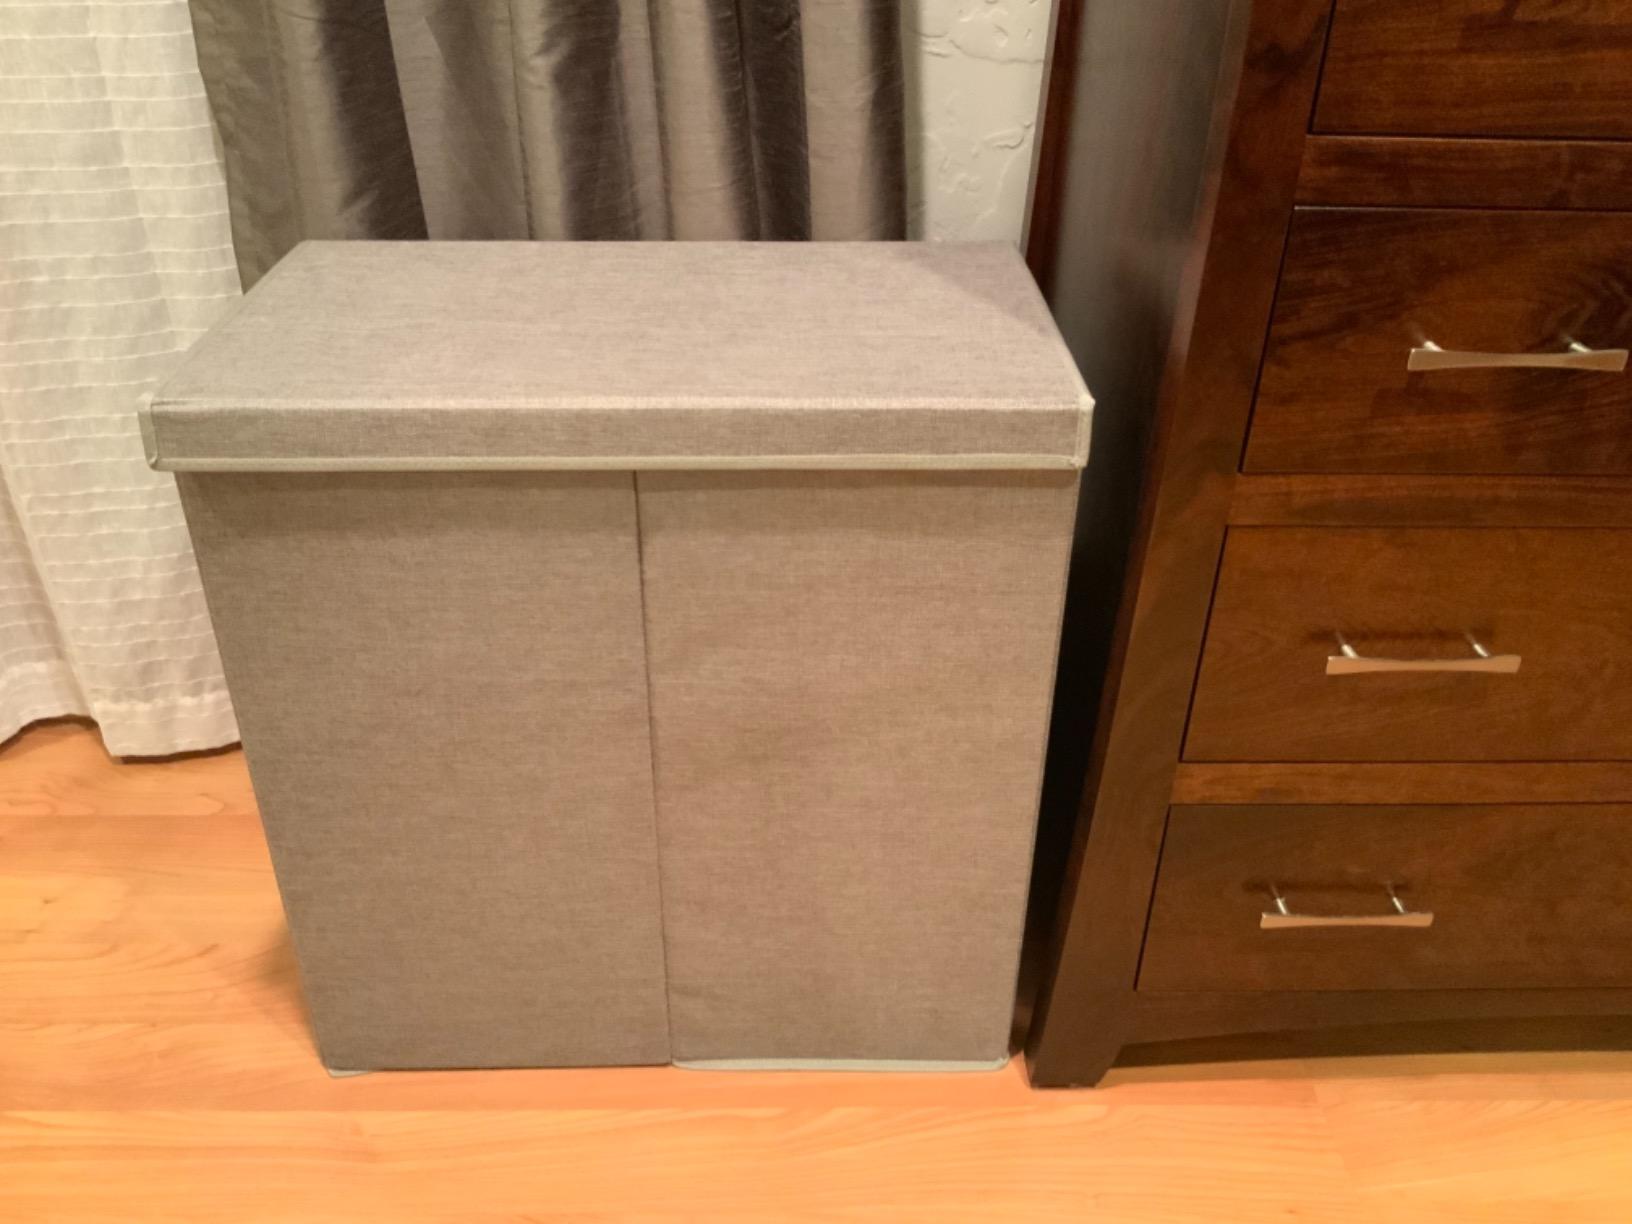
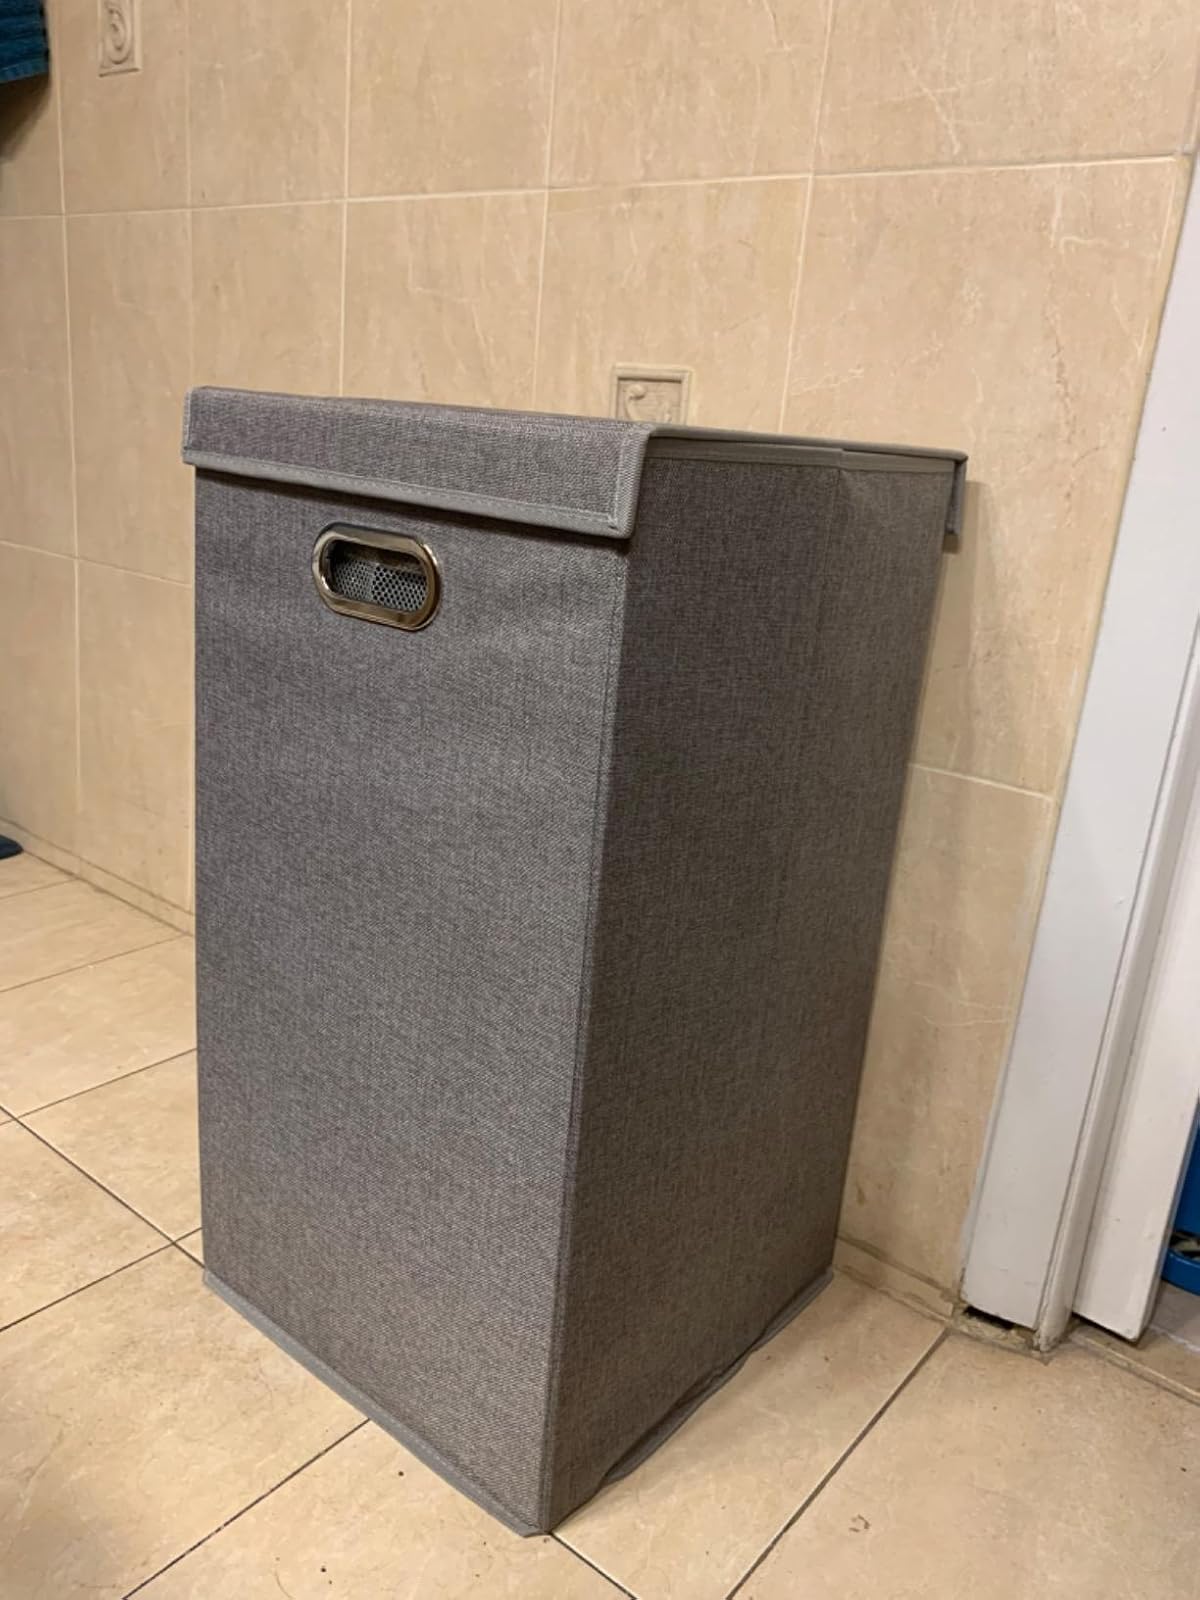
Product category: items_hamper
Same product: no